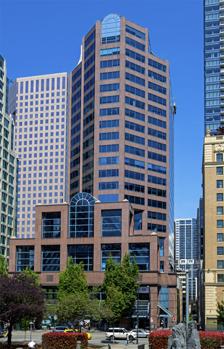
Building: RBC Place
Country: Canada
Year built: 1986
23-storey office tower in the city's downtown core of Vancouver, British Columbia, Canada RBC Place The former HSBC Canada building in 2015 General information Type Office Address 885 West Georgia Street Vancouver , British Columbia V6C 3E9 Coordinates 49°17′2.56″N 123°7′9.09″W / 49.2840444°N 123.1191917°W / 49.2840444; -123.1191917 Construction started 1984 Opened 1986 Owner Cadillac Fairview Height 100.5 m (330 ft) Technical details Floor count 23 (+2 below-grade) Floor area 35,517 m 2 (382,300 sq ft) Design and construction Architect(s) WZMH Architects References The RBC Place (formerly HSBC Canada building ) is a 23-storey office tower in the city's downtown core of Vancouver , British Columbia , Canada. The building's primary tenant was the headquarters of HSBC Bank Canada , the former Canadian subsidiary of HSBC . The skyscraper, built on the site of the former Hotel Devonshire (built 1925 and demolished 1981), was originally designed by WZMH Architects for the Bank of British Columbia . The assets of the Bank of British Columbia were acquired by HSBC Bank Canada in 1986. It was renamed "RBC Place" in 2024. The building's lobby features a gigantic magnetically induced pendulum artwork entitled "The Pendulum" by Alan Storey. The building has been home to HSBC Canada since 1987. The building, aside from its prominent role within the banking and financial industries, is also host to several shops and businesses that cater to those who work, live, and play in and around the Financial District. For example: Lasik MD's clinic, a laser eye surgery service provider and Sciué, an Italian artisan pizza/coffee stand are both located in the lobby. Lobby The Pendulum See also List of tallest buildings in Vancouver References